Volimidia

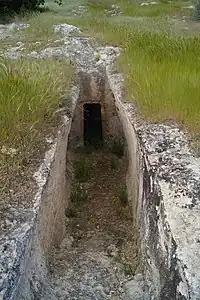
A chamber tomb at Aidonia in the Corinthia, looking down the at the

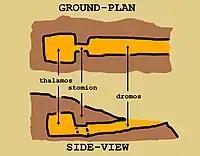
Schematic diagram of a typical chamber tomb, showing division into , and (chamber)

A total of 35 Late Bronze Age tombs are known at Volimidia; they are divided into five clustered groups, each about apart. The clusters are mostly named after the owners of the properties on which they were found. The largest is the Angelopoulos cluster, with eleven tombs; the Tsoulea–Voria and Kephalovryso clusters have seven each, while the Koronios group has six and the Mastoraki plot one.